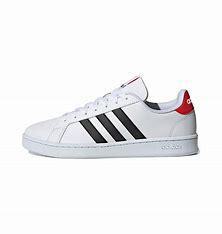
Brand: adidas
Model: NEO Grand Court Skate